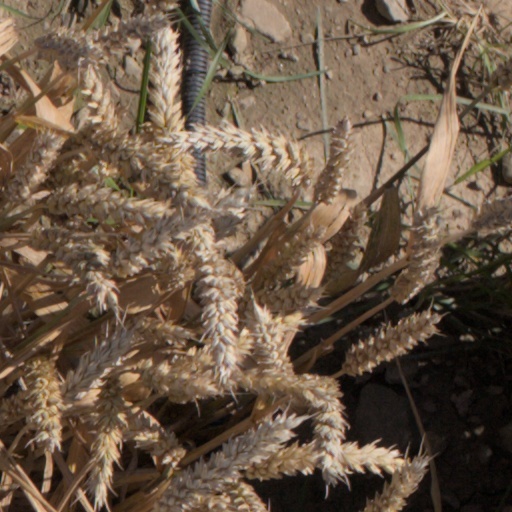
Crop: wheat